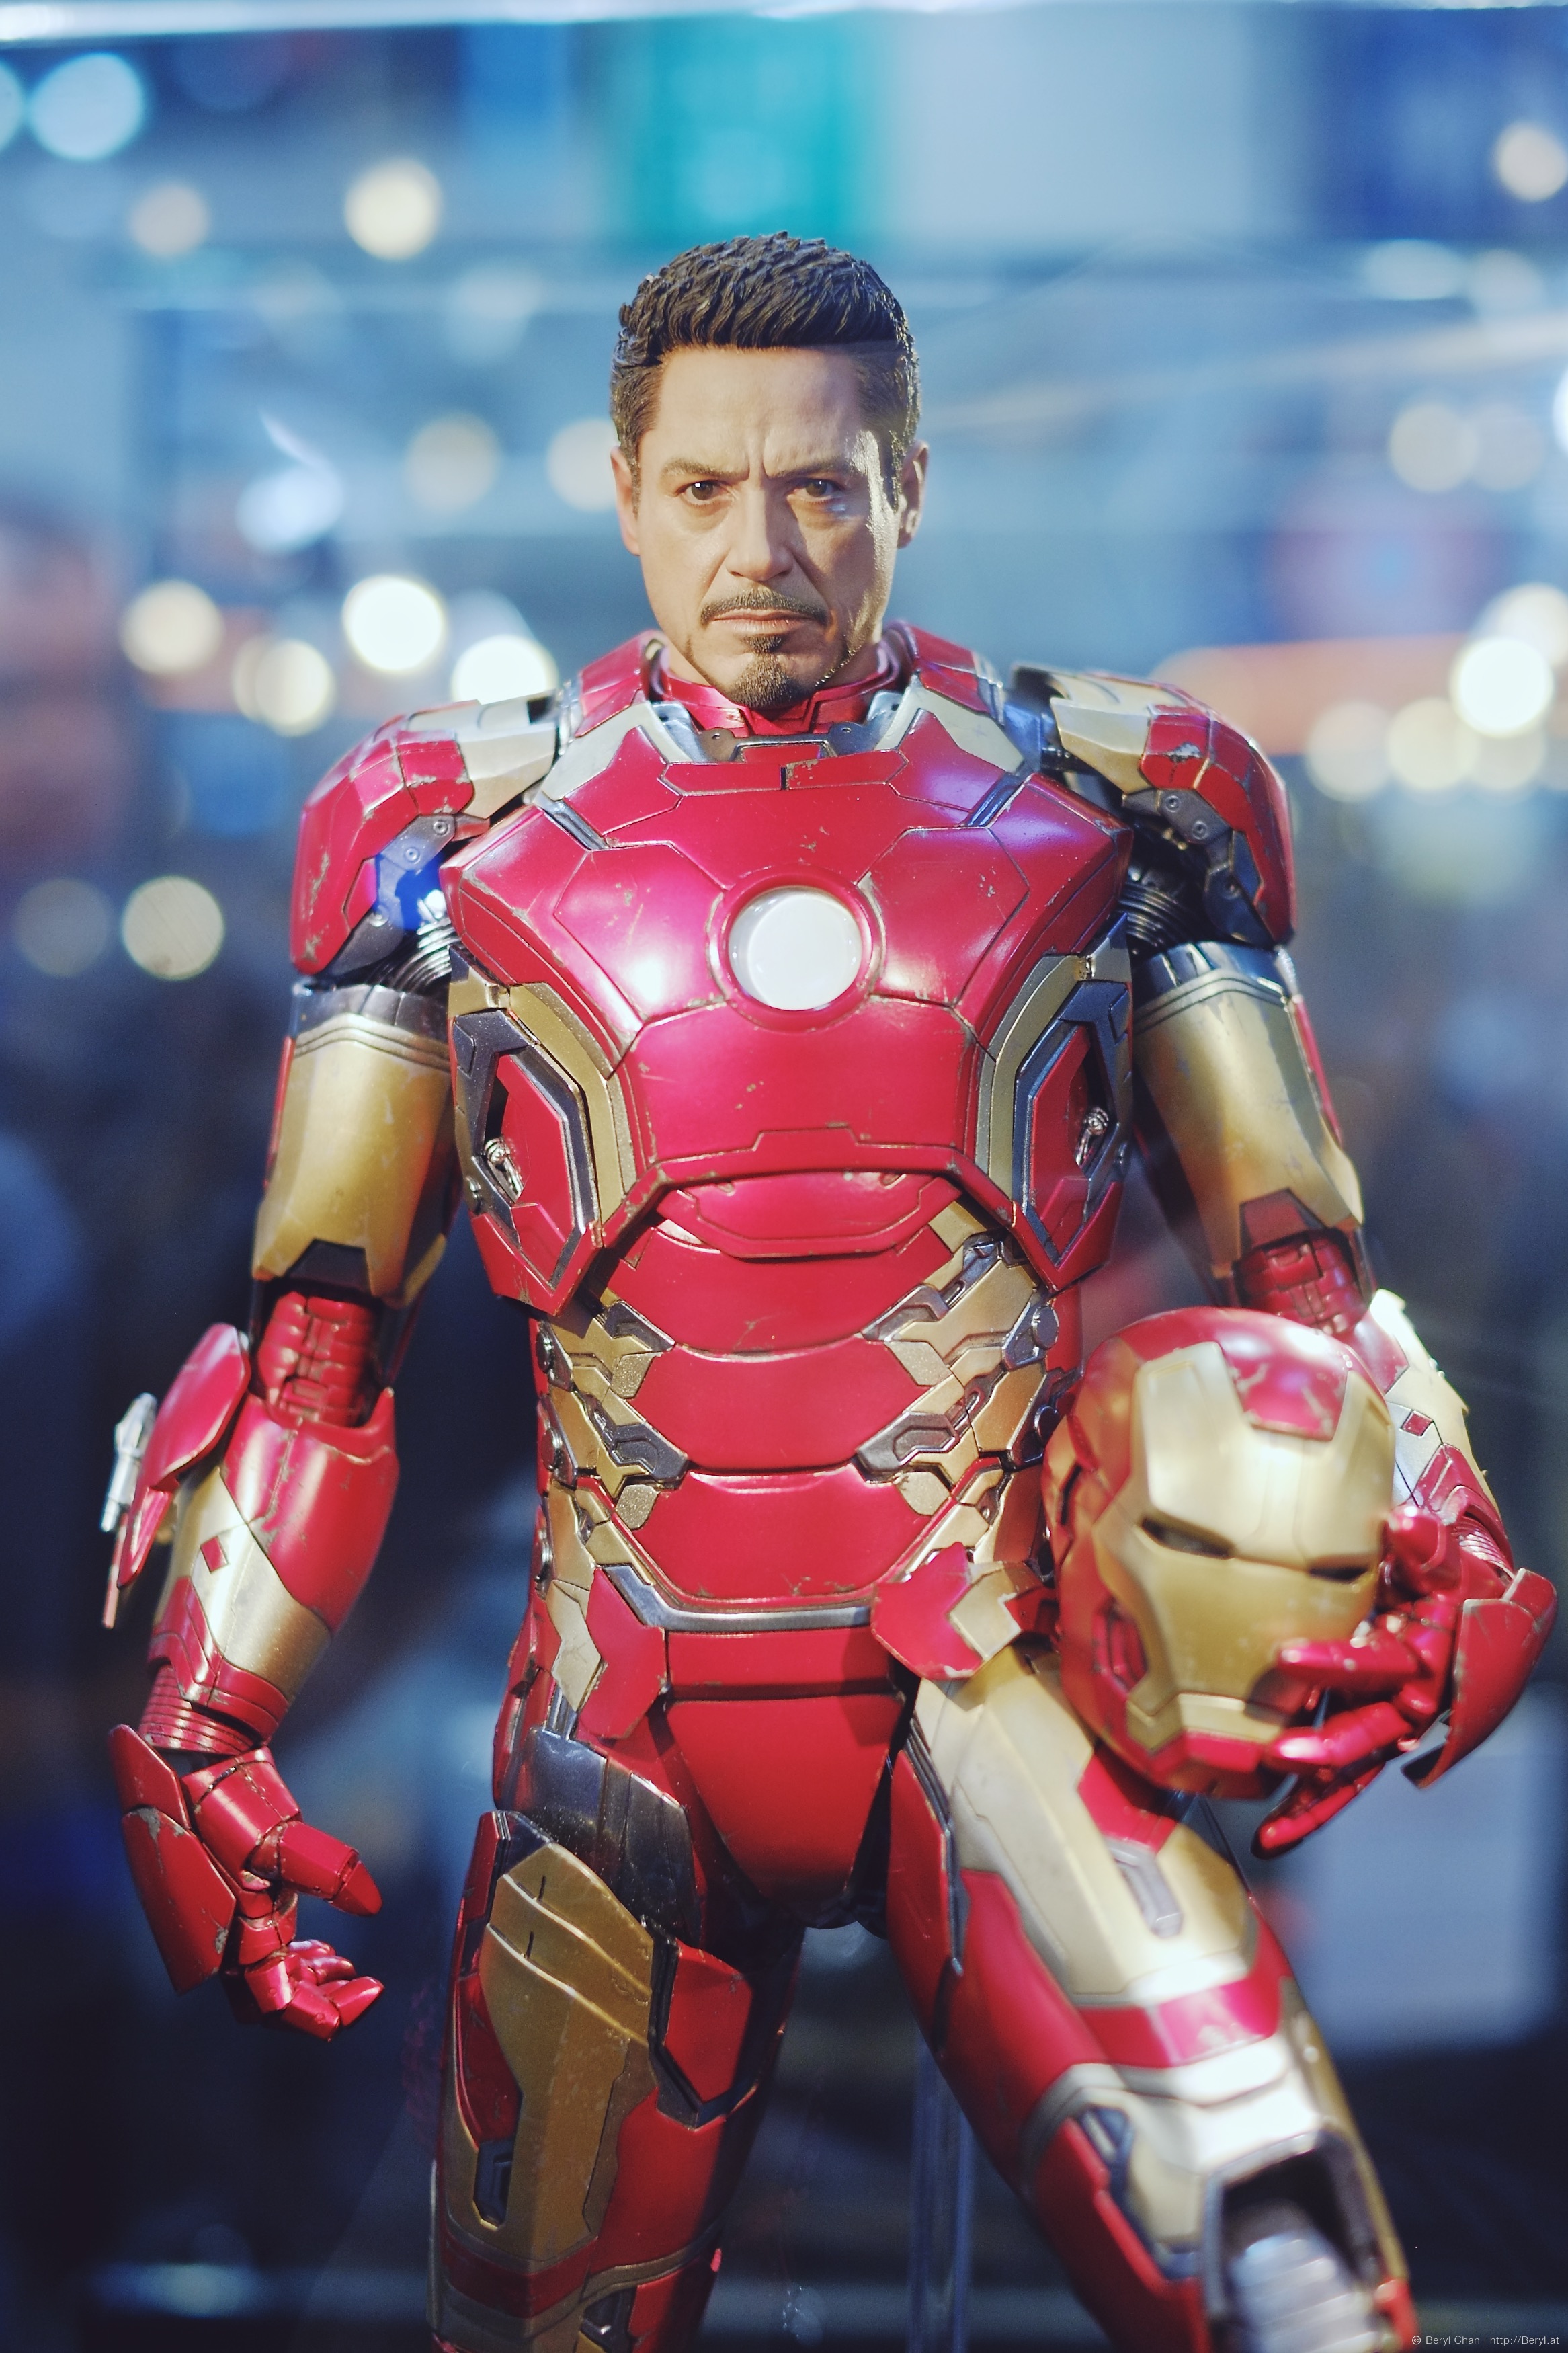
fujifilm, macro, toy, hk, figure, iron man, event, action figure, hongkong, anime, comic, comiccon, fujifilmxpro1, marvel, acghk, avengers, ironman, superhero, fictional character